Kent Desormeaux

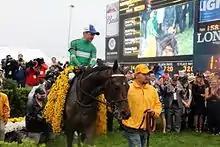
Desormeaux and Exaggerator in the Preakness winner's circle

In the summer of 2014, Keith Desormeaux helped bring Kent back into the limelight by offering the ride on a promising colt named Texas Red. Although Texas Red was third behind American Pharoah when the two met in the FrontRunner Stakes, Texas Red would win the Breeders' Cup Juvenile when American Pharoah was withdrawn due to injury. It was Keith's first Breeders' Cup win and Kent's fifth, and the first time brothers had combined to win a Breeders' Cup race. Unfortunately, Texas Red missed most of the 2015 racing season due to injury. When he finally did get his second chance at American Pharoah in the Travers Stakes, they both lost to Keen Ice, a colt that had previously been Desormeaux's mount.